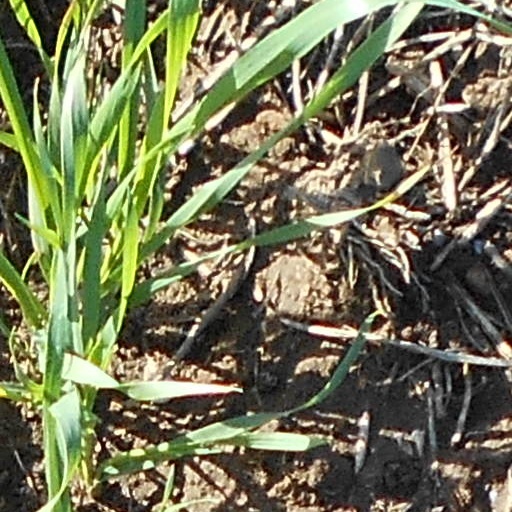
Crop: wheat